Silver mining

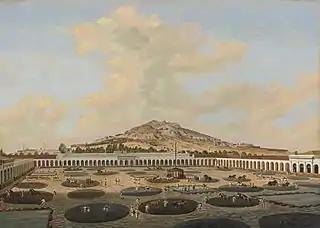
Depiction of the patio process at the Hacienda Nueva de Fresnillo, Zacatecas, Pietro Gualdi, 1846.

Mercury amalgamation is a technique used to extract gold and silver from lower-grade ores. Mercury quickly sticks to gold and silver and forms pasty amalgams, making extraction easier. After separating it from the ore, amalgam is roasted and mercury vapor escapes into the atmosphere and also makes its way into rivers and soils. From the years 1545 to 1803, over 25,000 tons of silver were produced using amalgamation in the Potosi mines. At its peak, the town had over 6,000 smelting furnaces spreading toxic Mercury. Mercury-rich tailings are also often left in mines.